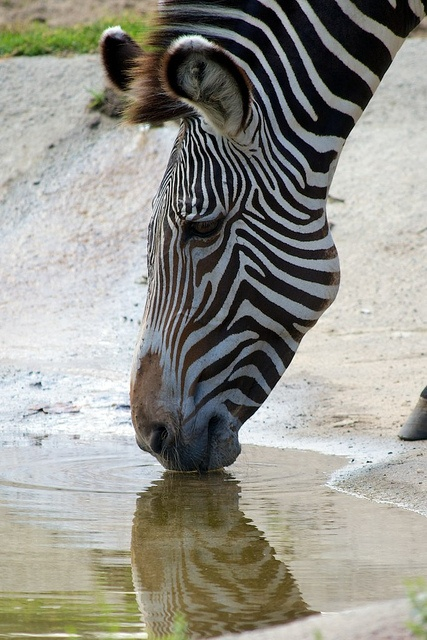
A profile photo of a zebra drinking from a watering hole.
The zebra is by itself drinking water outside.
The zebra is taking a drink of the water.
a zebra drinking from a pool of water
A zebra's reflection is seen in the still water.